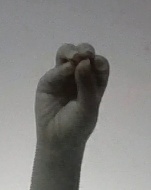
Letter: ha